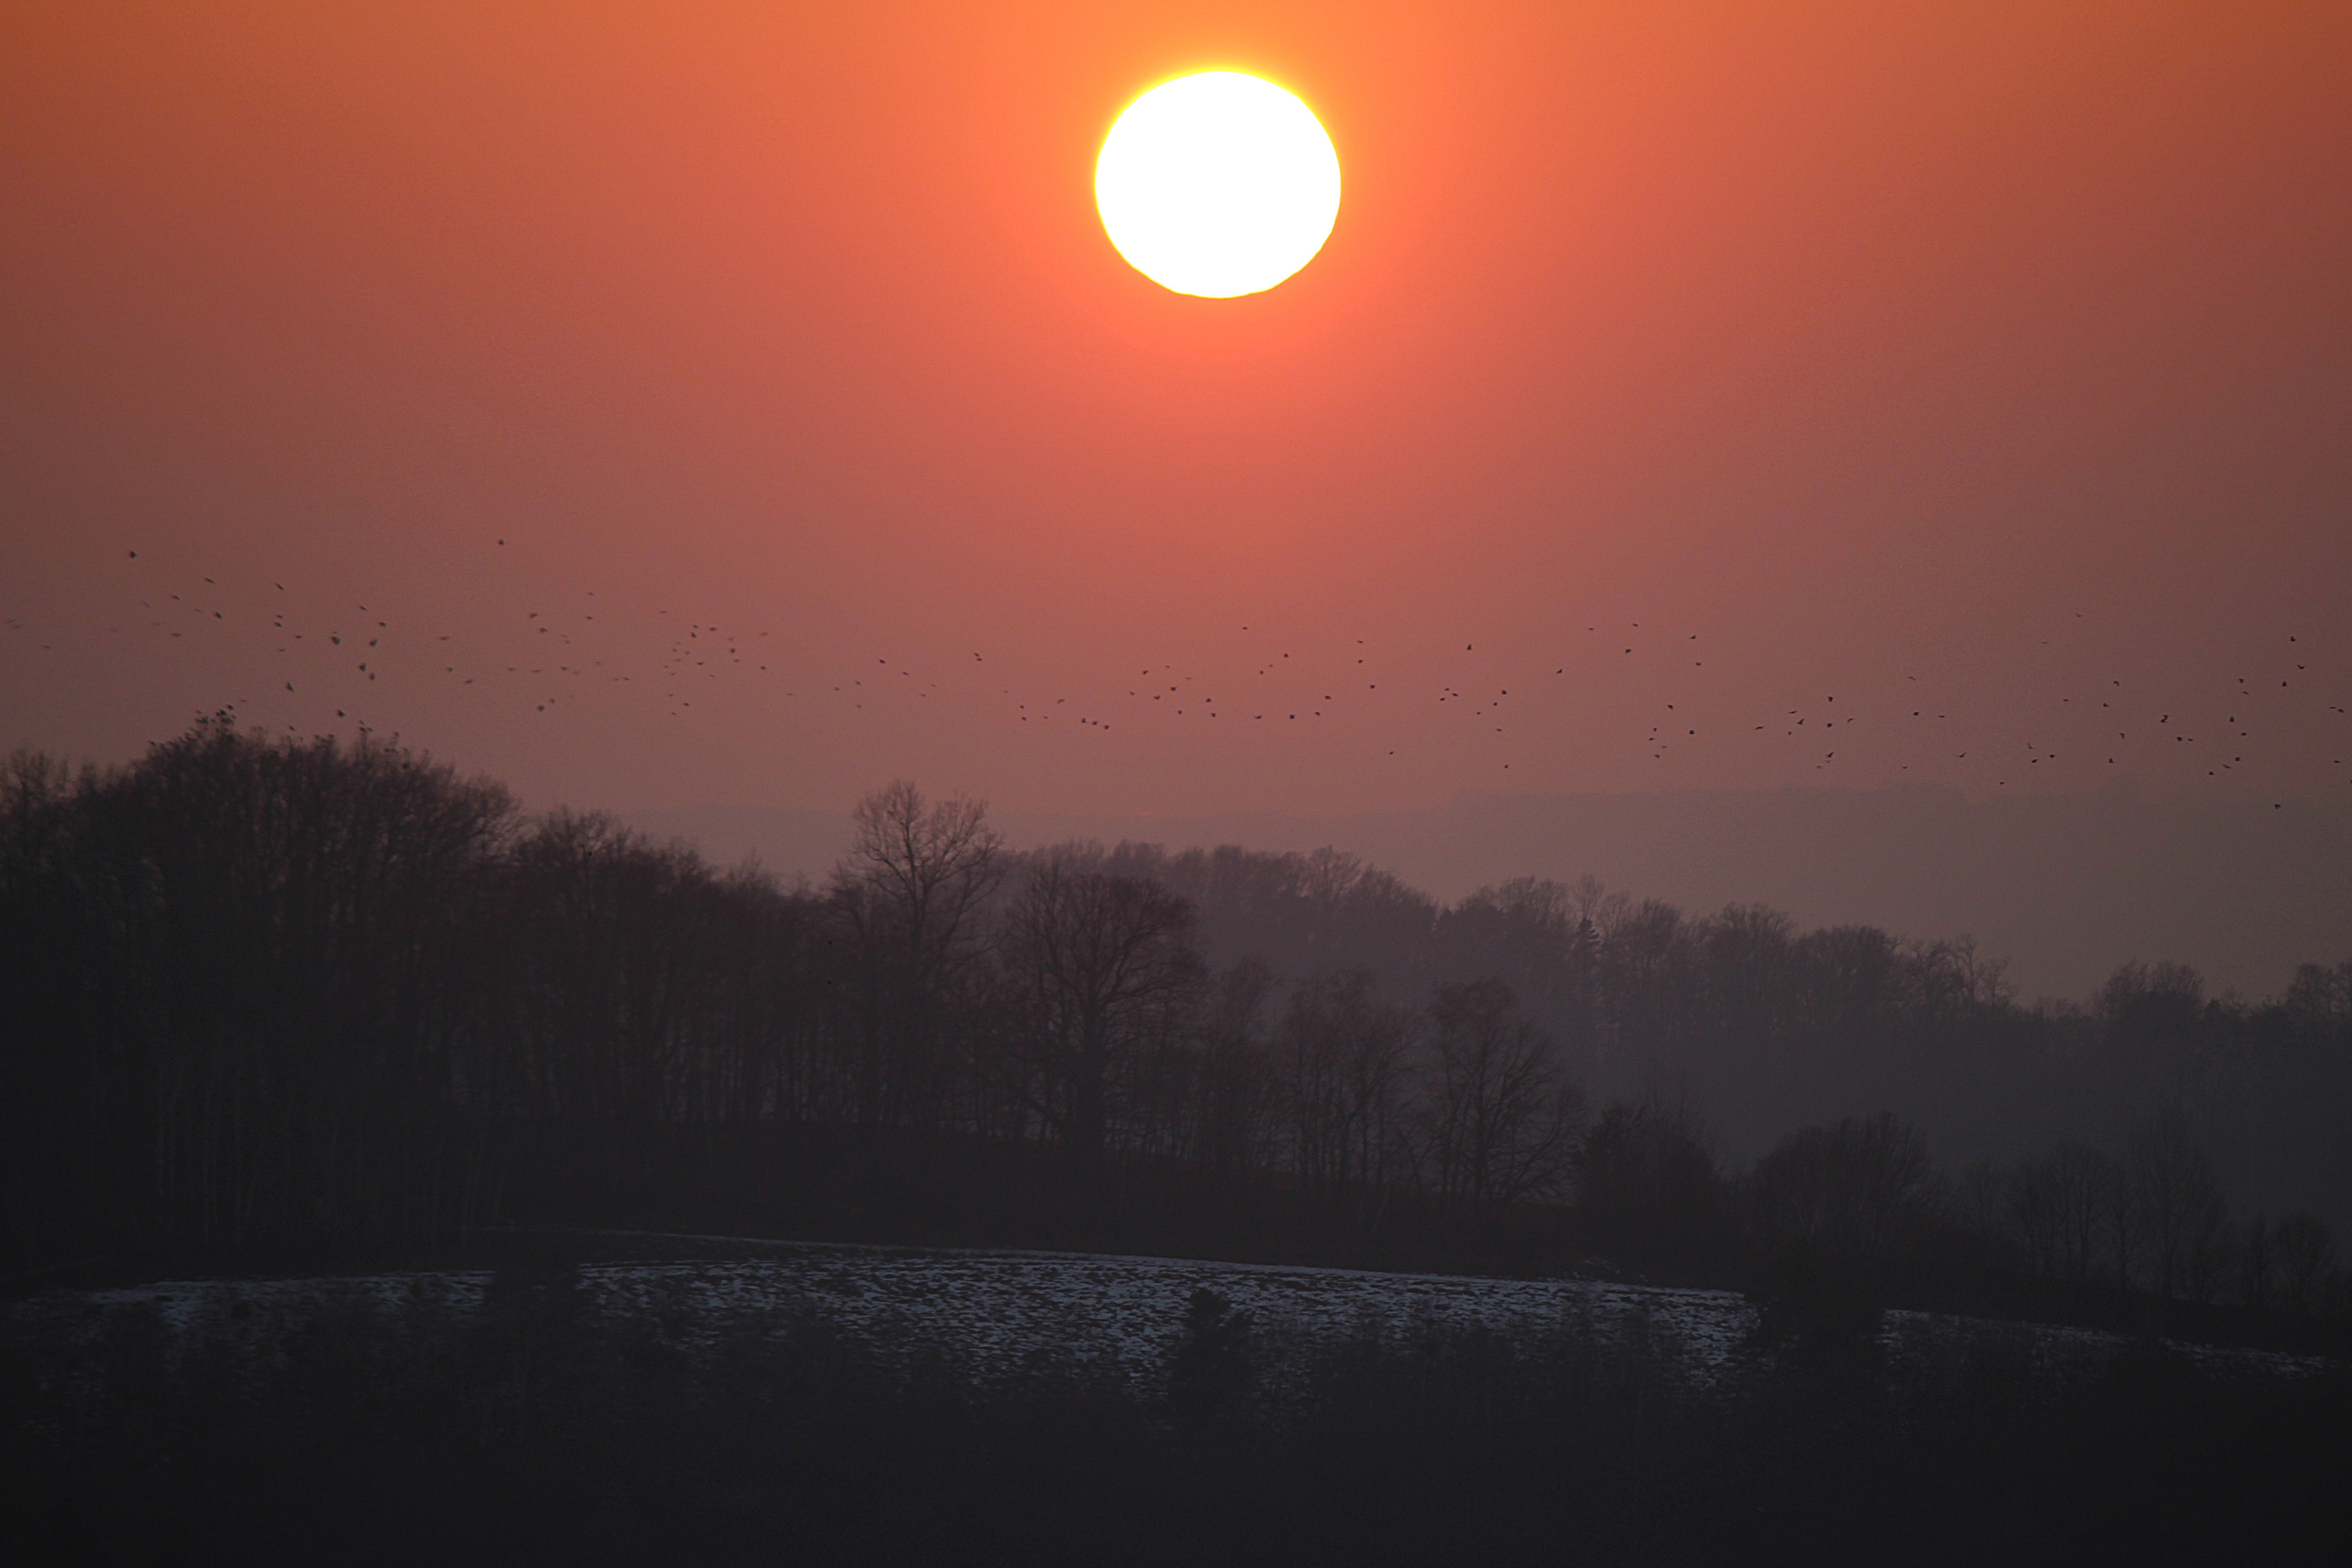
horizon, sky, sun, sunrise, sunset, mist, morning, dawn, atmosphere, dusk, evening, moonlight, abendstimmung, afterglow, evening sky, astronomical object, atmospheric phenomenon, red sky at morning